Mount Inasa

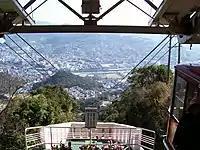
View of Nagasaki from Mt Inasa

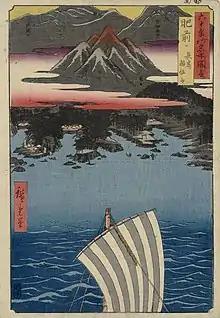
Hiroshige

The Nagasaki Ropeway and the allow visitors to easily travel to the summit. A short walk from the top ropeway and slope car stations (adjacent to each other) is Mt. Inasa Overlook, a multi-level observation deck with "360-degree panoramic view" from the rooftop.